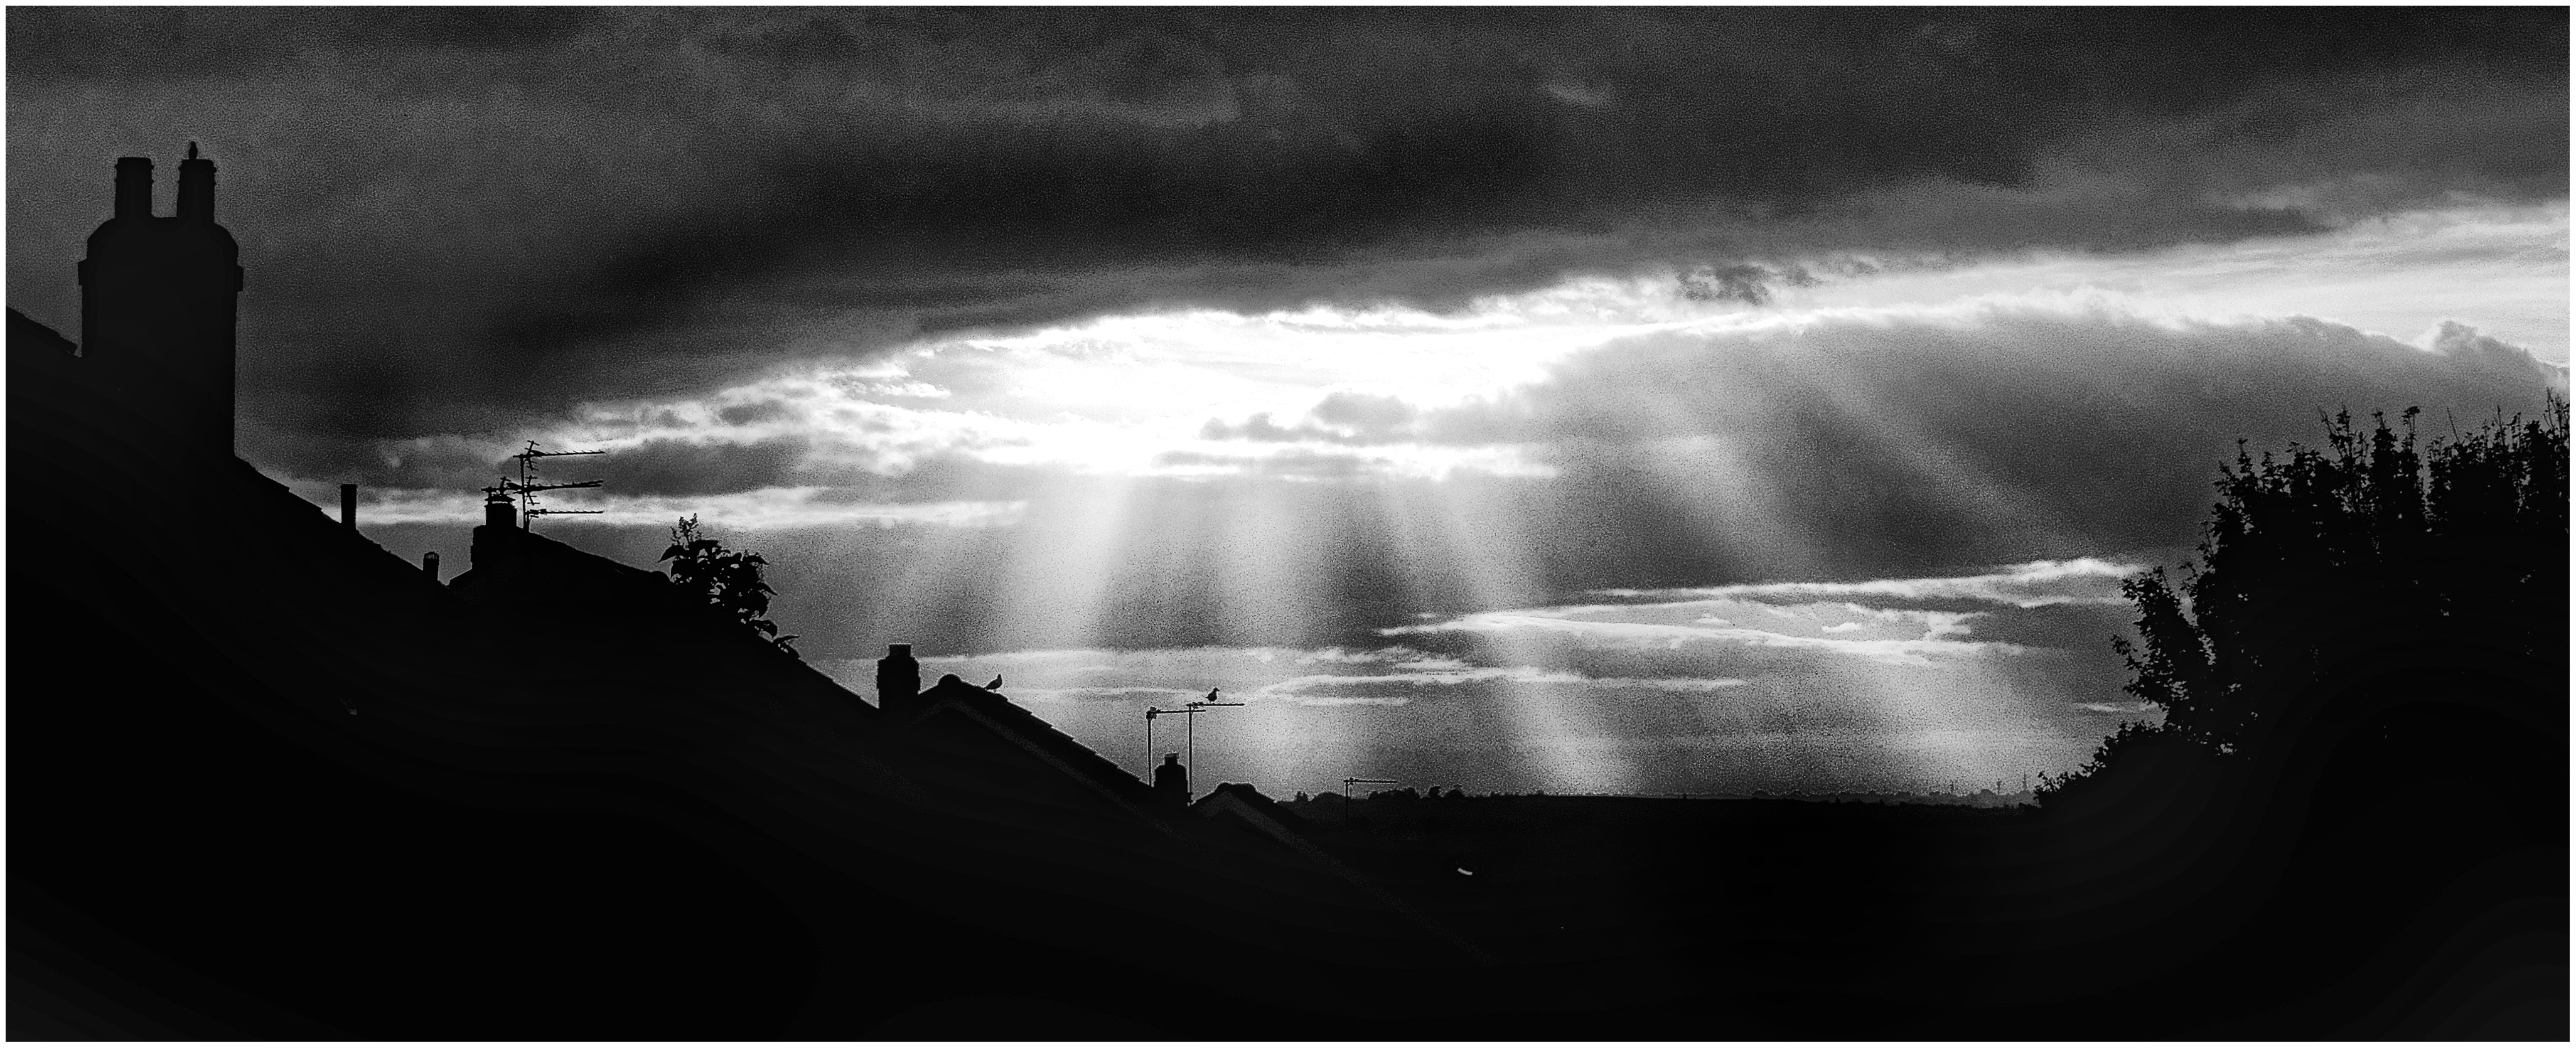
landscape, silhouette, light, cloud, black and white, sky, sunshine, sun, white, photography, morning, wave, atmosphere, urban, industrial, darkness, black, monochrome, blackandwhite, yorkshire, clouds, sony, sunrays, image, wakefield, sunbeams, monochrome photography, atmospheric phenomenon